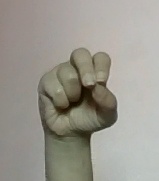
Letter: gaaf